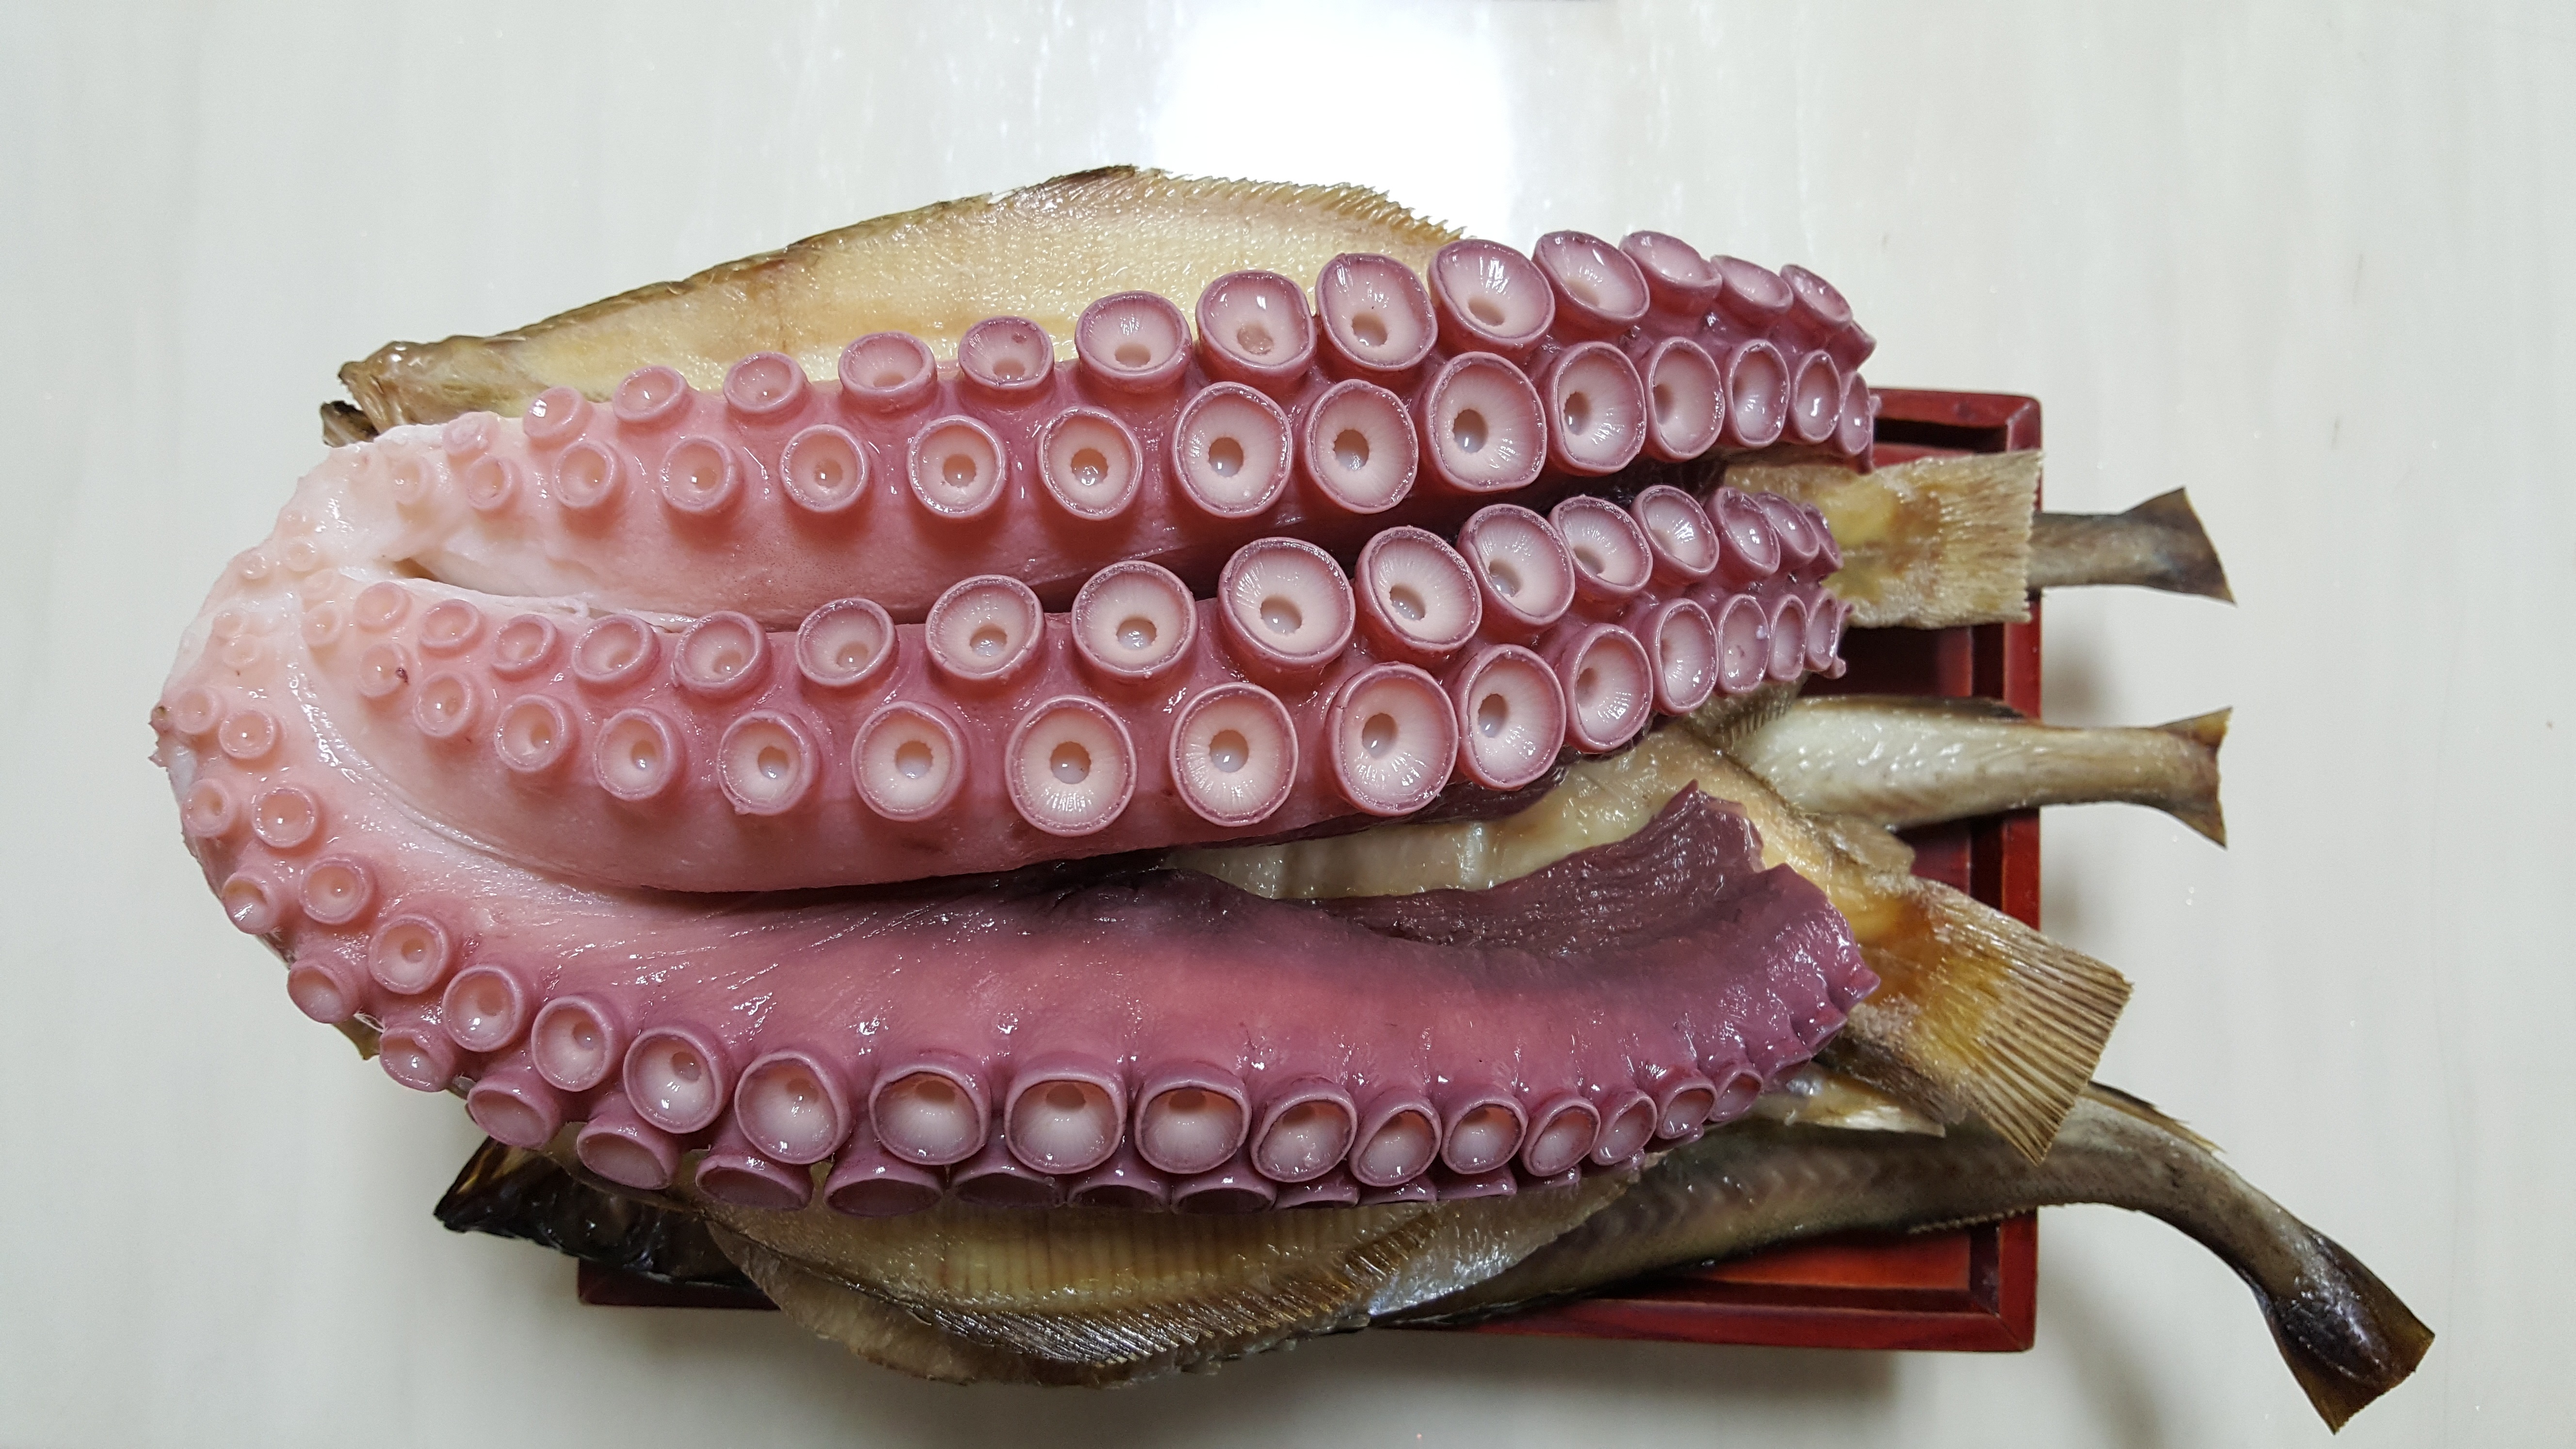
food, seafood, invertebrate, conch, octopus, cephalopod, jaw, marine invertebrates, sai, the upper electrode